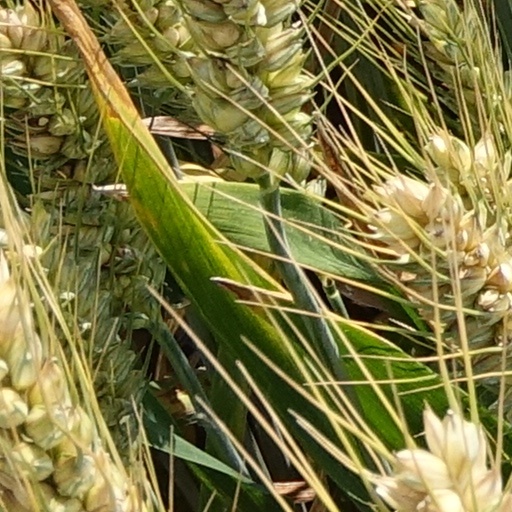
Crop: wheat